Abed Nadir

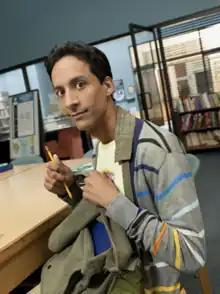

Abed Gubi Nadir is a fictional character on the NBC/Yahoo! Screen sitcom series "Community", created by Dan Harmon and portrayed by Danny Pudi.